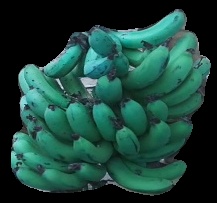
Variety: pachbale
Grade: grade3